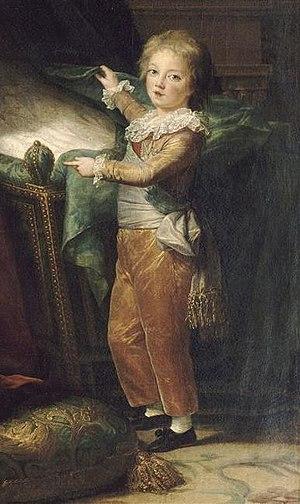
Cet article donne la liste des dauphins de France depuis 1349, date à laquelle Humbert II vend sa seigneurie du Dauphiné de Viennois au roi de France Philippe VI de Valois, à la condition que l'héritier du trône porte le titre de dauphin de Viennois. Selon le traité de Romans, le Dauphiné doit revenir à un fils du futur roi Jean II le Bon, alors duc de Normandie. C'est donc le futur Charles V le Sage, en tant que fils aîné de Jean, qui devient le dauphin.
Cet article donne la liste des héritiers successifs du trône de France depuis l'avènement de Philippe II Auguste en 1180 jusqu'à la déchéance de Napoléon III en 1870. Les lois fondamentales du royaume de France, ainsi que les constitutions des 3 septembre 1791, 18 mai 1804 et 7 novembre 1852, et les chartes constitutionnelles des 4 juin 1814 et 14 août 1830, ont inclus la loi salique et systématiquement désigné l'héritier en terme de primogéniture agnatique. L'aîné des descendants mâles du roi de France porte de 1349 à 1791, de 1814 à 1815 et de 1815 à 1830 le titre de dauphin, tandis que celui du roi des Français porte de 1791 à 1792 et de 1830 à 1848 celui de prince royal, et celui de l'empereur des Français porte de 1804 à 1814, en 1815 et de 1852 à 1870 celui de prince impérial.
Louis Joseph Xavier François de France, fils aîné de Louis XVI et de Marie-Antoinette, deuxième enfant du couple royal, est le premier dauphin avant Louis XVII.